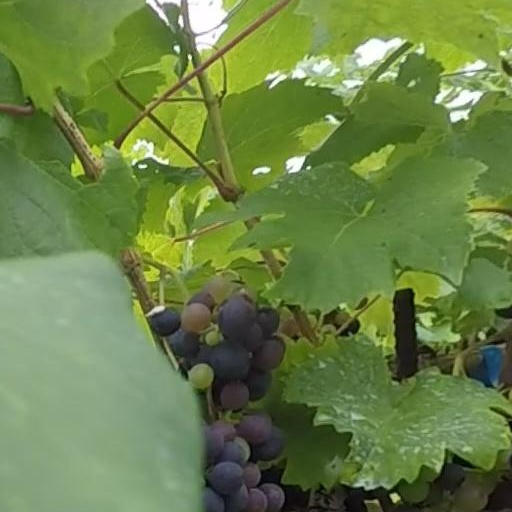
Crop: grape